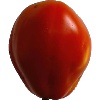
Label: Tomato 1